The World in Six Songs

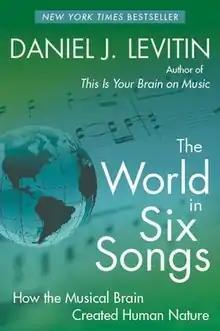

The World in Six Songs: How the Musical Brain Created Human Nature is a popular science book written by the McGill University neuroscientist Daniel J. Levitin, first published by Dutton Penguin in the U.S. and Canada in 2008. It was updated and released in paperback by Plume in 2009 and translated into six languages. Levitin's second "New York Times" bestseller, following the publication of "This Is Your Brain on Music", received praise from a wide variety of readers including Sir George Martin, Sting, Elizabeth Gilbert, and Adam Gopnik. The "Los Angeles Times" called it "masterful". The "New York Times" wrote: "A lively, ambitious new book whose combined elements can induce feelings of enlightenment and euphoria. Will leave you awestruck." "The Times" wrote "Levitin is such an enthusiastic anthropologist, such an exuberant song and dance man, such a natural-born associative thinker, that you gotta love the guy." It was named one of the best books of 2008 by the "Boston Herald" and by "Seed Magazine".